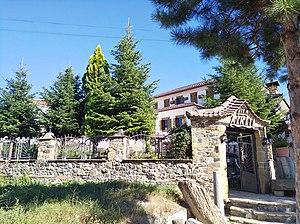
Maison de Xhaferr Ypit, aujourd'hui transformé en restaurant ""Villa Alketi"", à Korçë en Albanie. Shqip: Banesa e Xhaferr Ypit, Korçë. This is a photo of a monument in Albania, number: KO036"